South African abseil

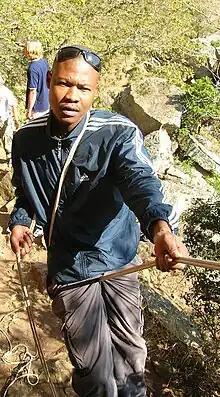
Method of wrapping the rope for the Classical Abseil

All forms of classical abseiling are generally for emergency use only. Modern abseil equipment and techniques have largely made the classical abseil obsolete, however where the right mechanical equipment is not available and a descent of steep terrain by rope is necessary, such as in an emergency situation, the classical methods are still used with caution. Walking parties are generally now the most common users of classical abseils when negotiating steep terrain, as they do not normally carry mechanical devices but often do carry rope.